Azerbaijani wedding traditions

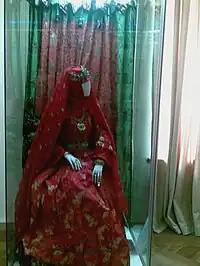
Azerbaijan national wedding costume in Azerbaijan State Museum of History.

More respected, elder relatives of the groom take part in the “main” matchmaking ceremony. Being refused is considered a blow to the prestige of the matchmakers. Generally, elder relatives of the groom or his elder sister are sent to the bride's house to obtain acceptance of preliminary consent. Earlier, the tradition required repeated “refusals” for a variety of reasons, but later this was considerably simplified. This simplification could be attributed to the belief that a future companion in life should be equal in rights and that youngsters have a right to make this private choice.